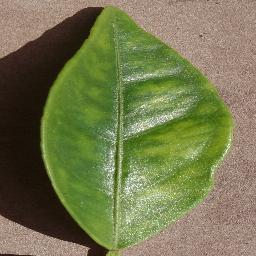
Label: Orange___Haunglongbing_(Citrus_greening)